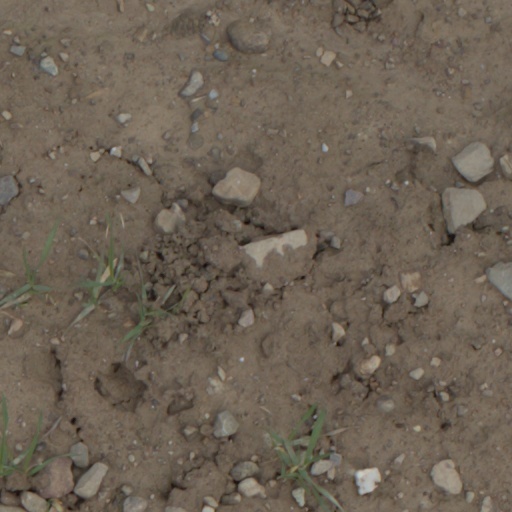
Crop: wheat